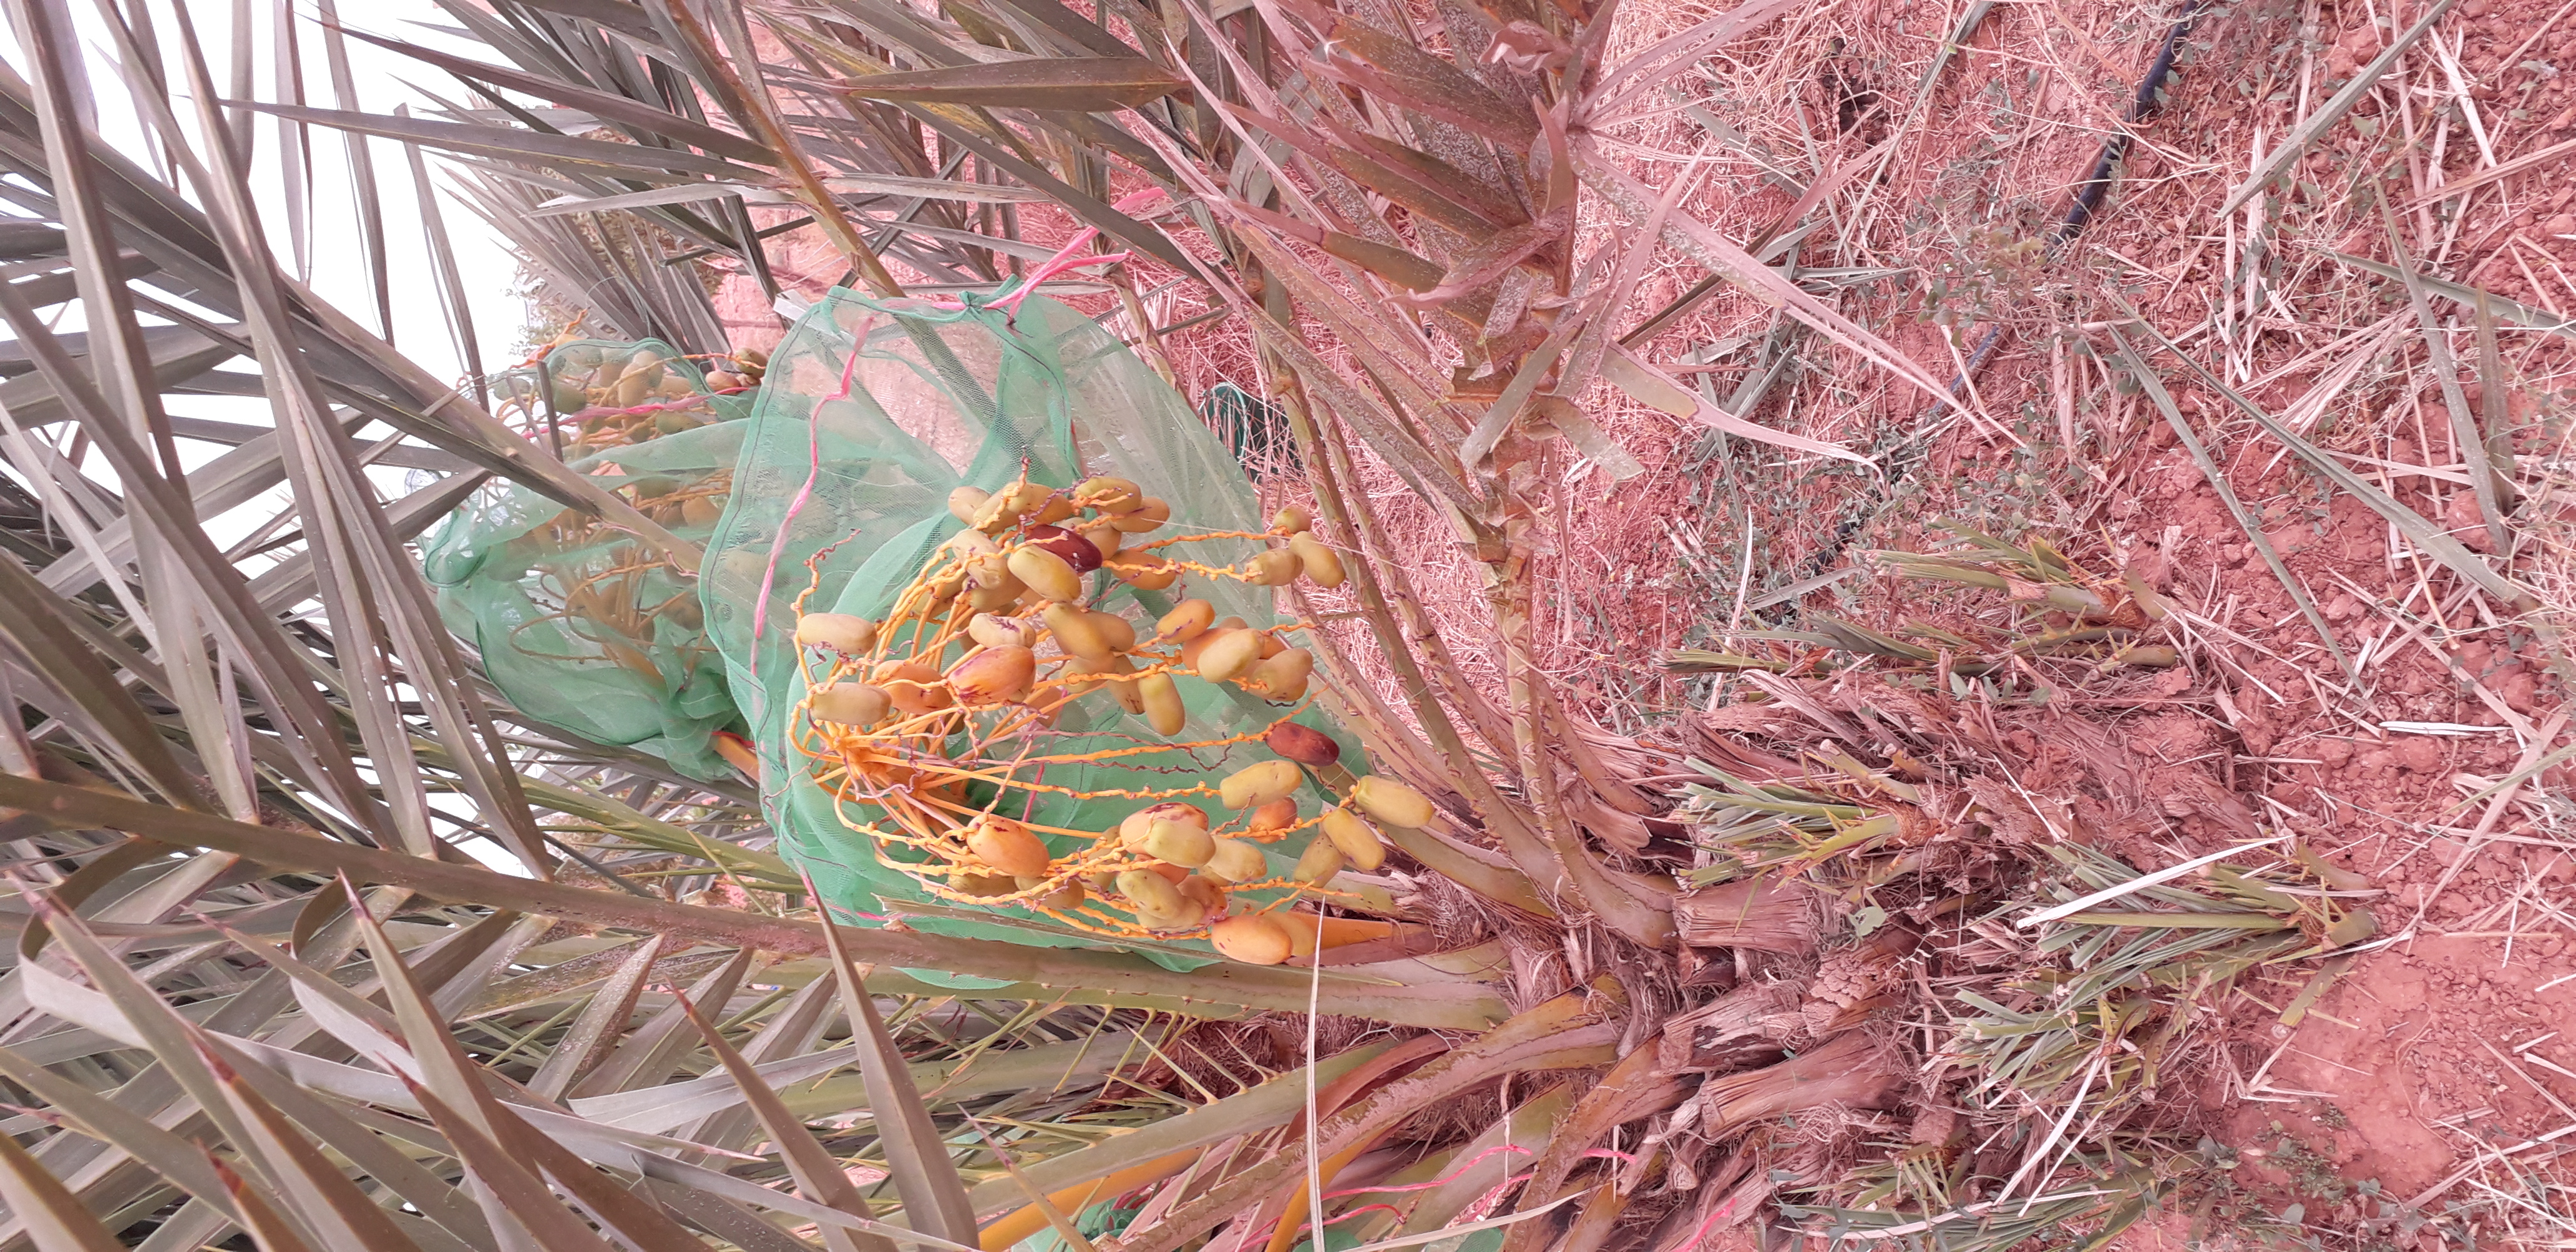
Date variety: Boumajhoul